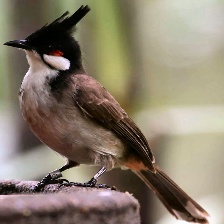
Species: RED WISKERED BULBUL
Scientific name: PYCNONOTUS JOCOSUS